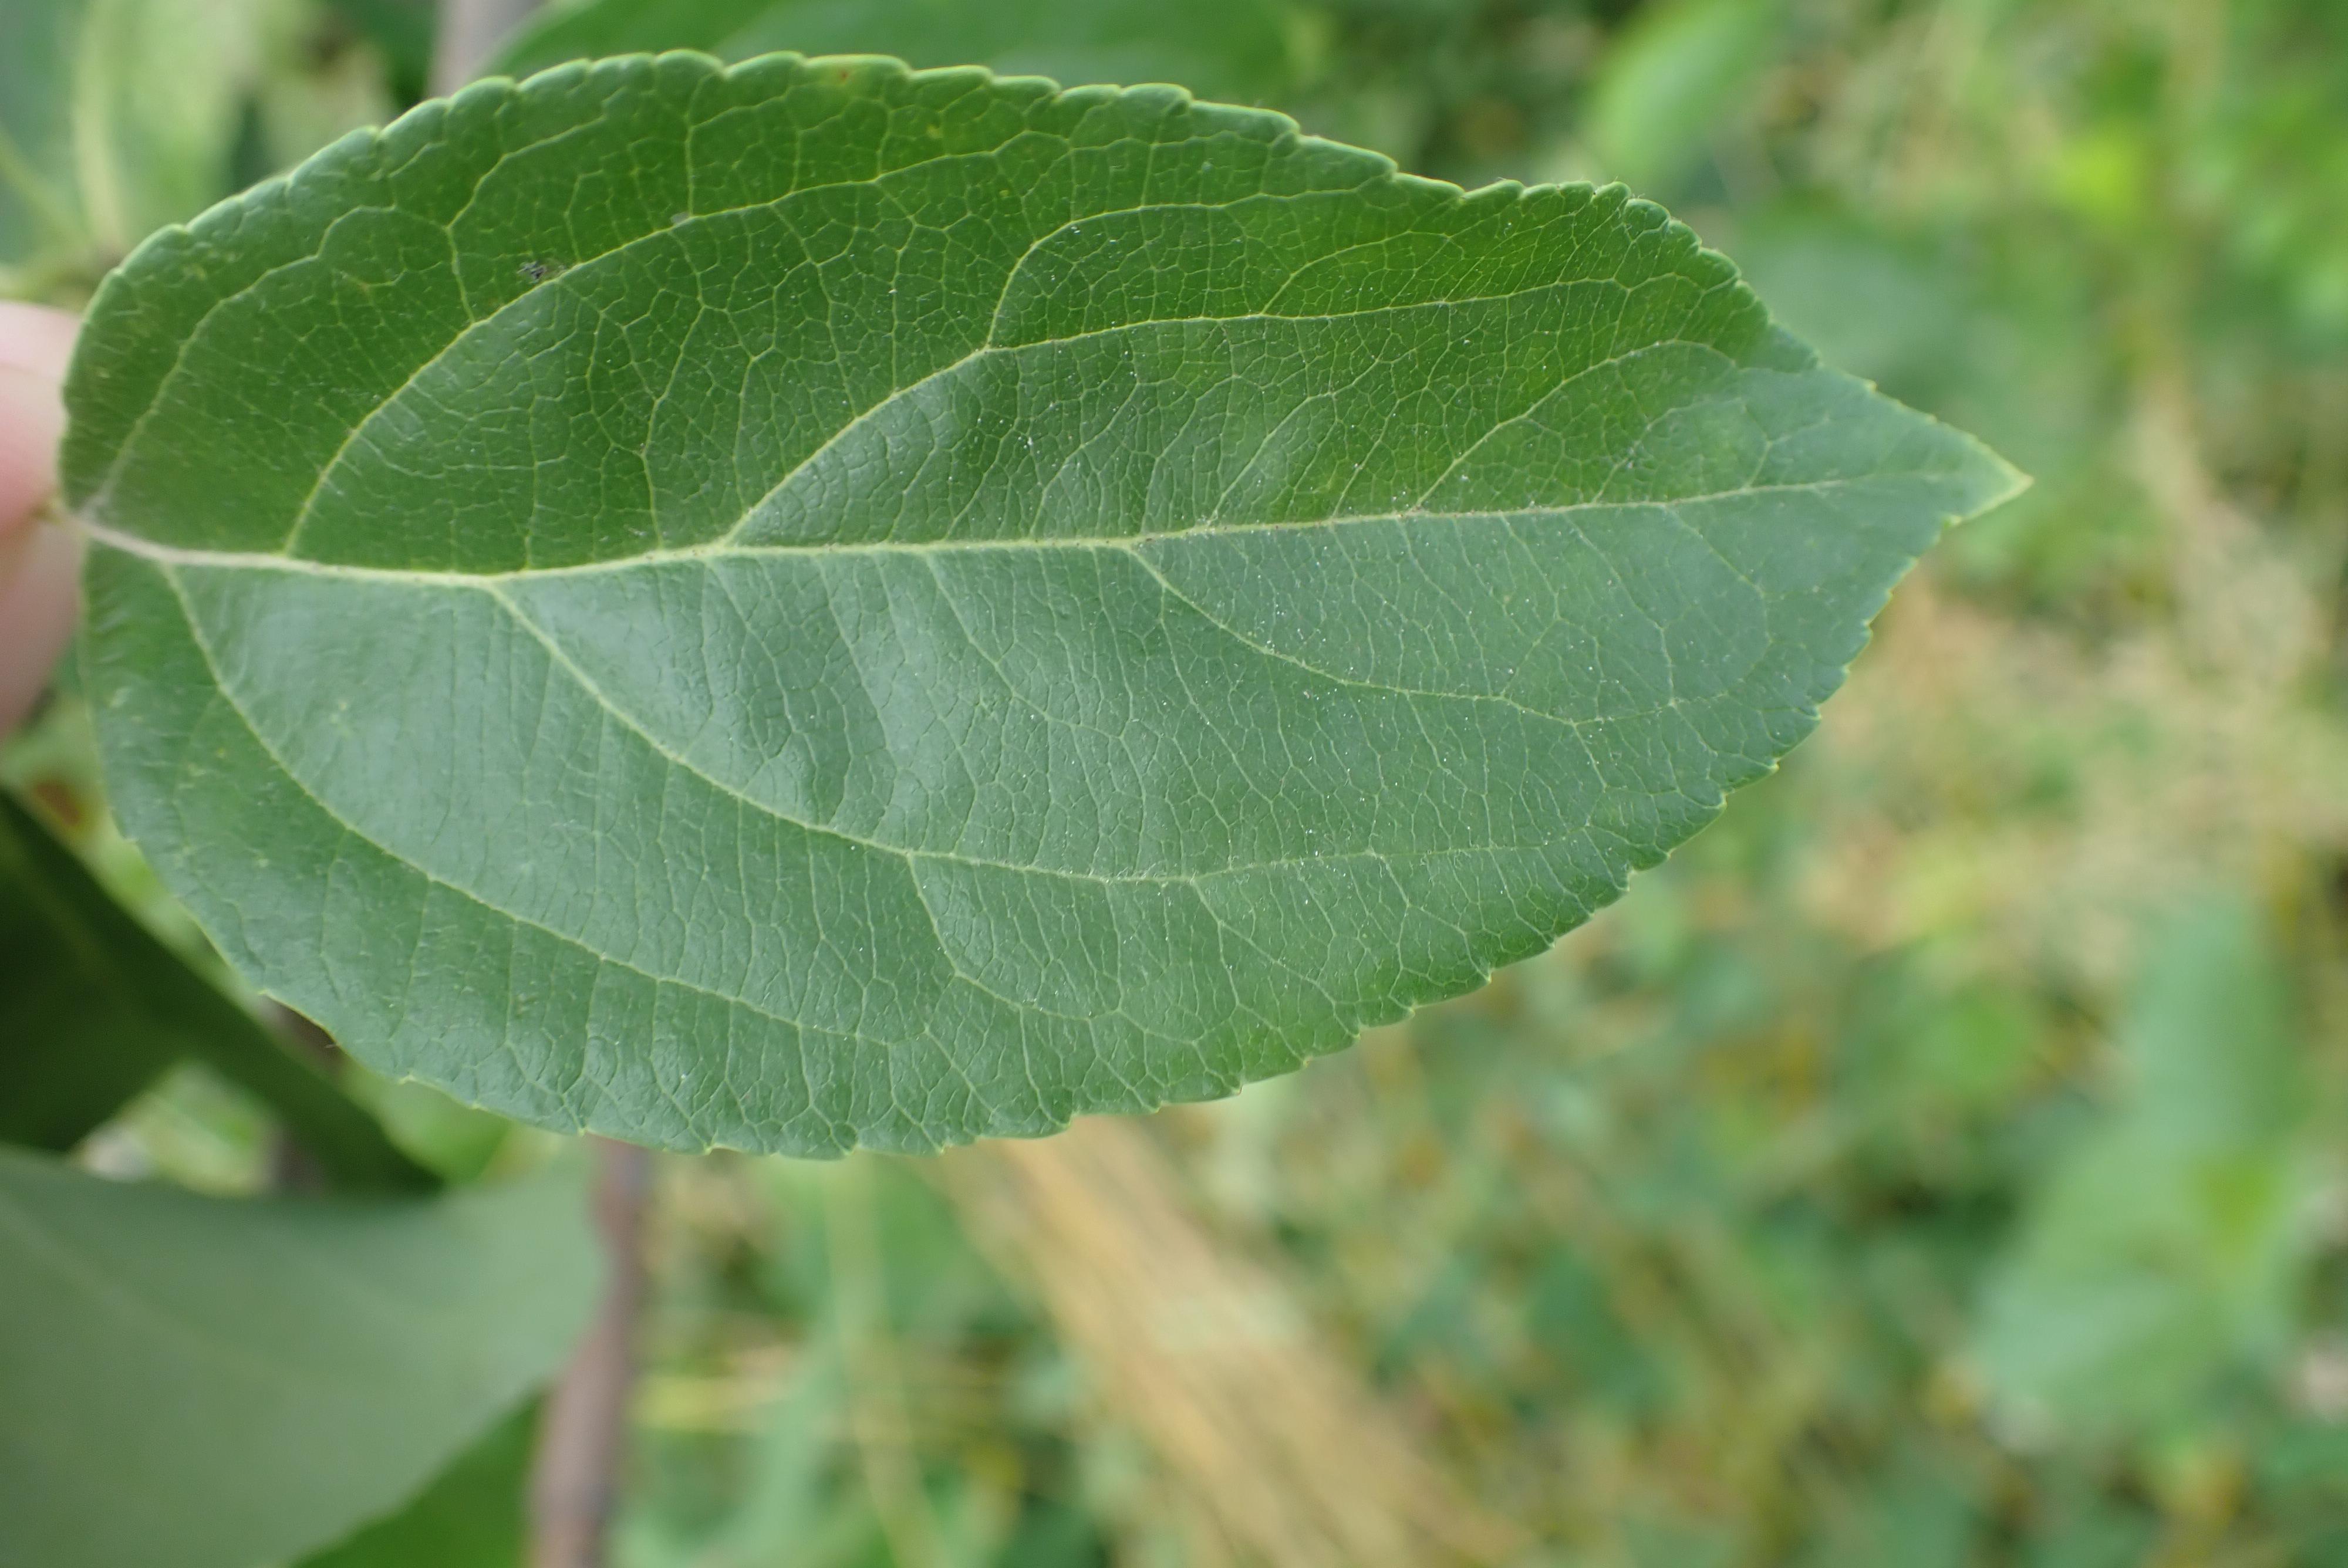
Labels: healthy